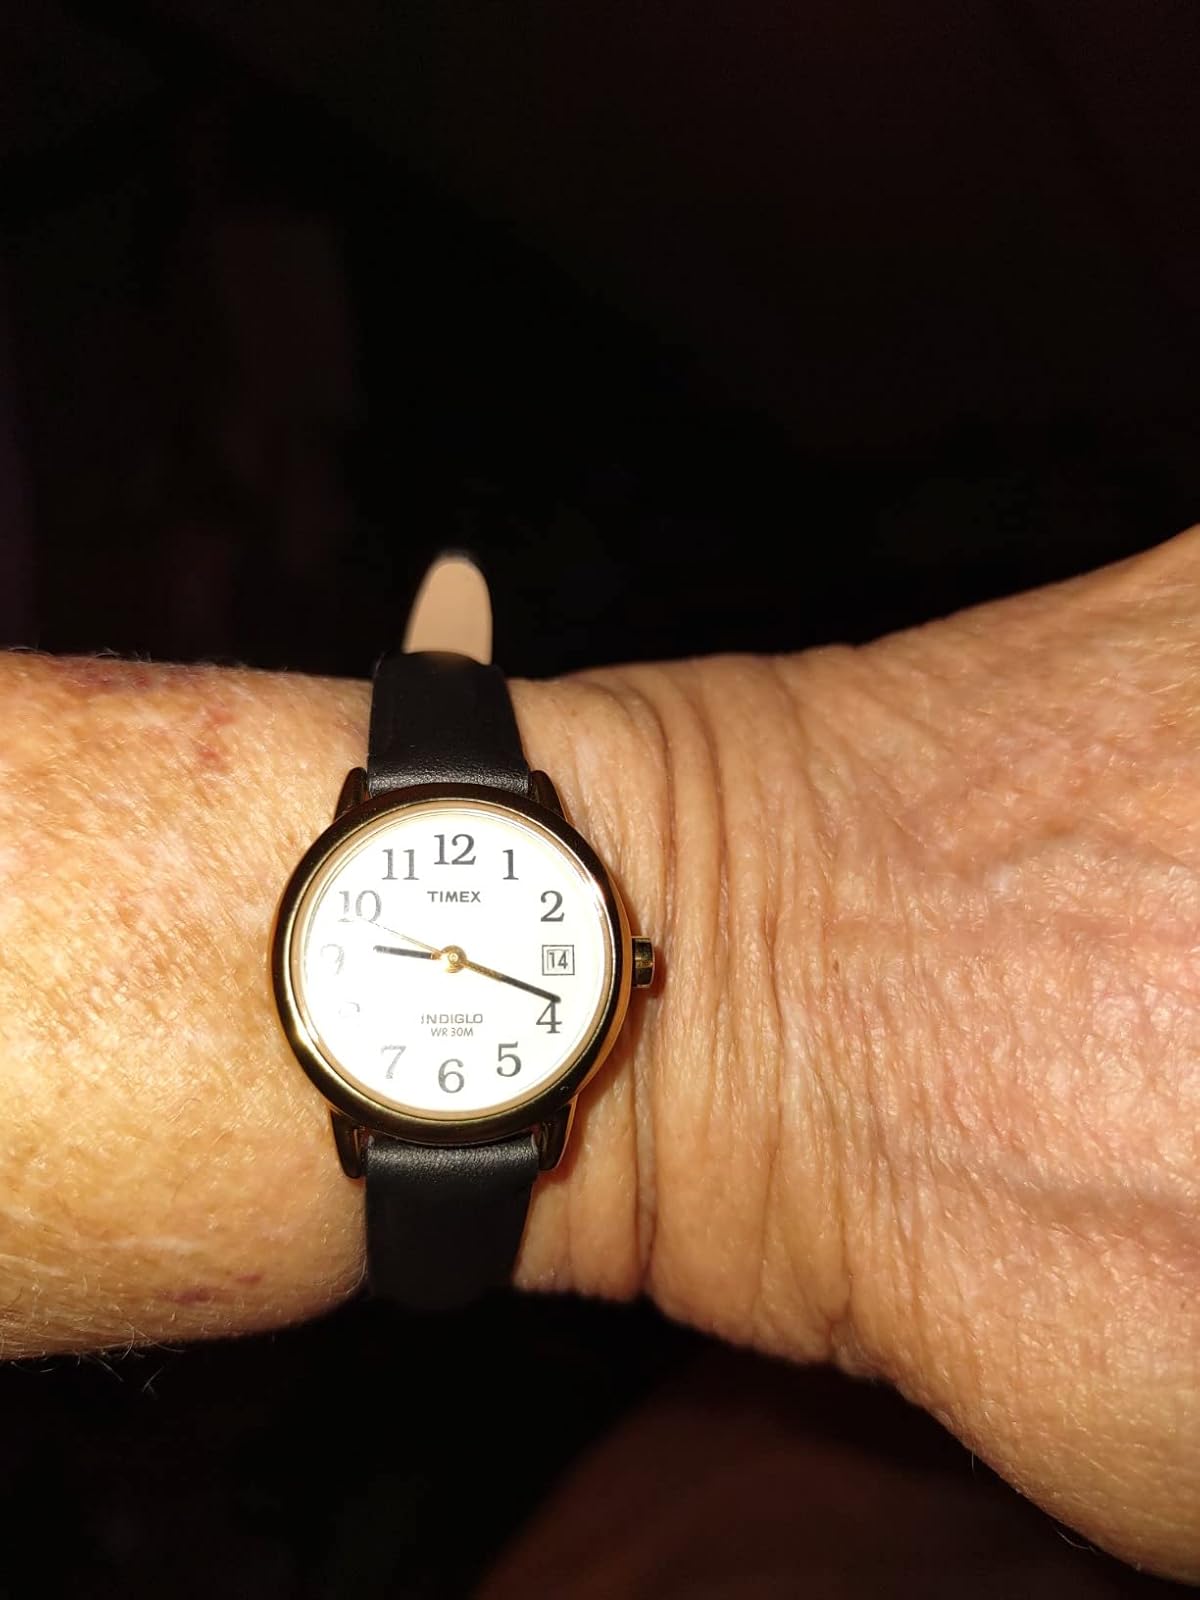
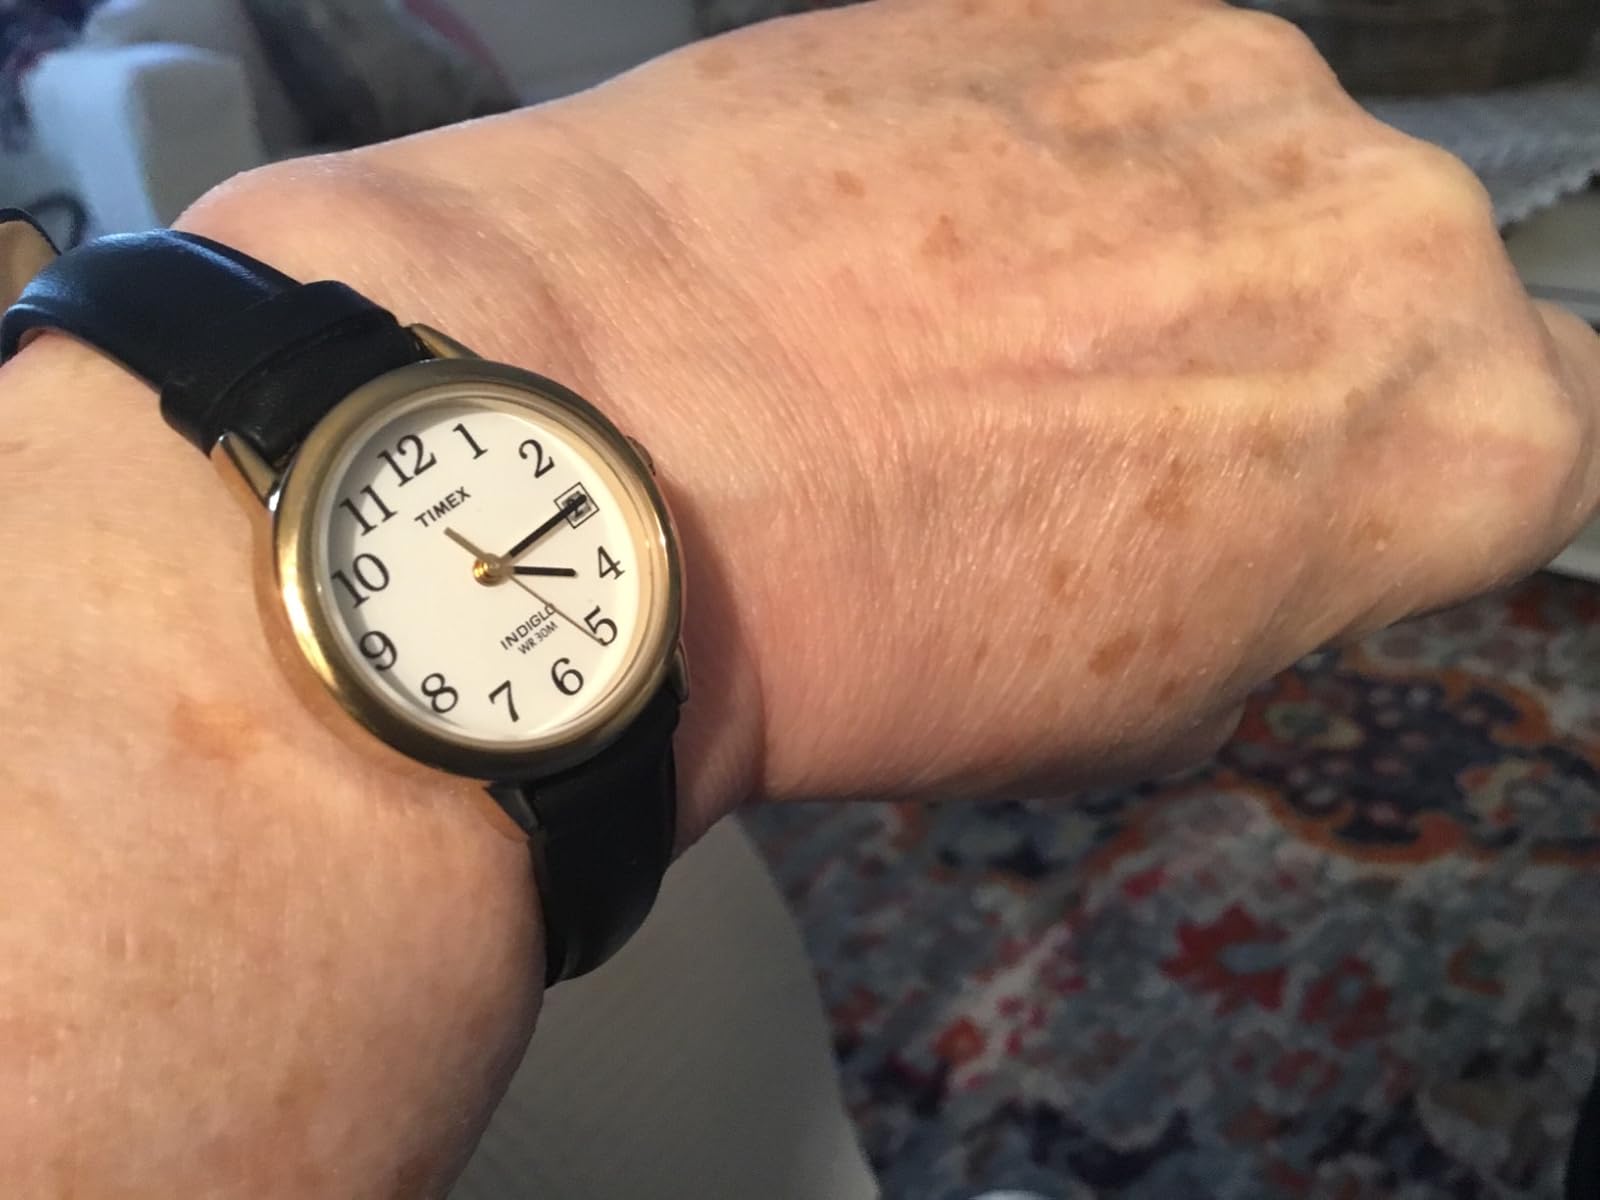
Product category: accessories_watch
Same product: yes